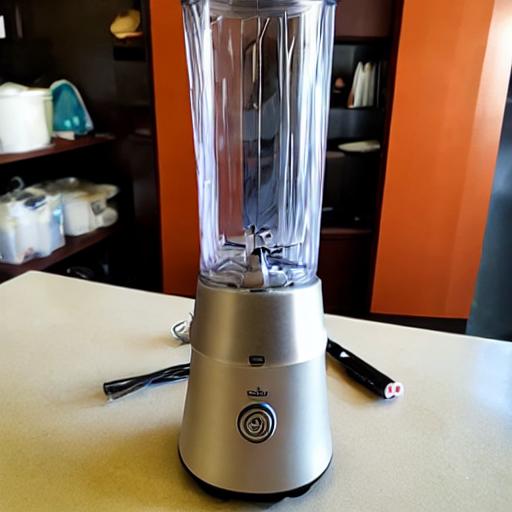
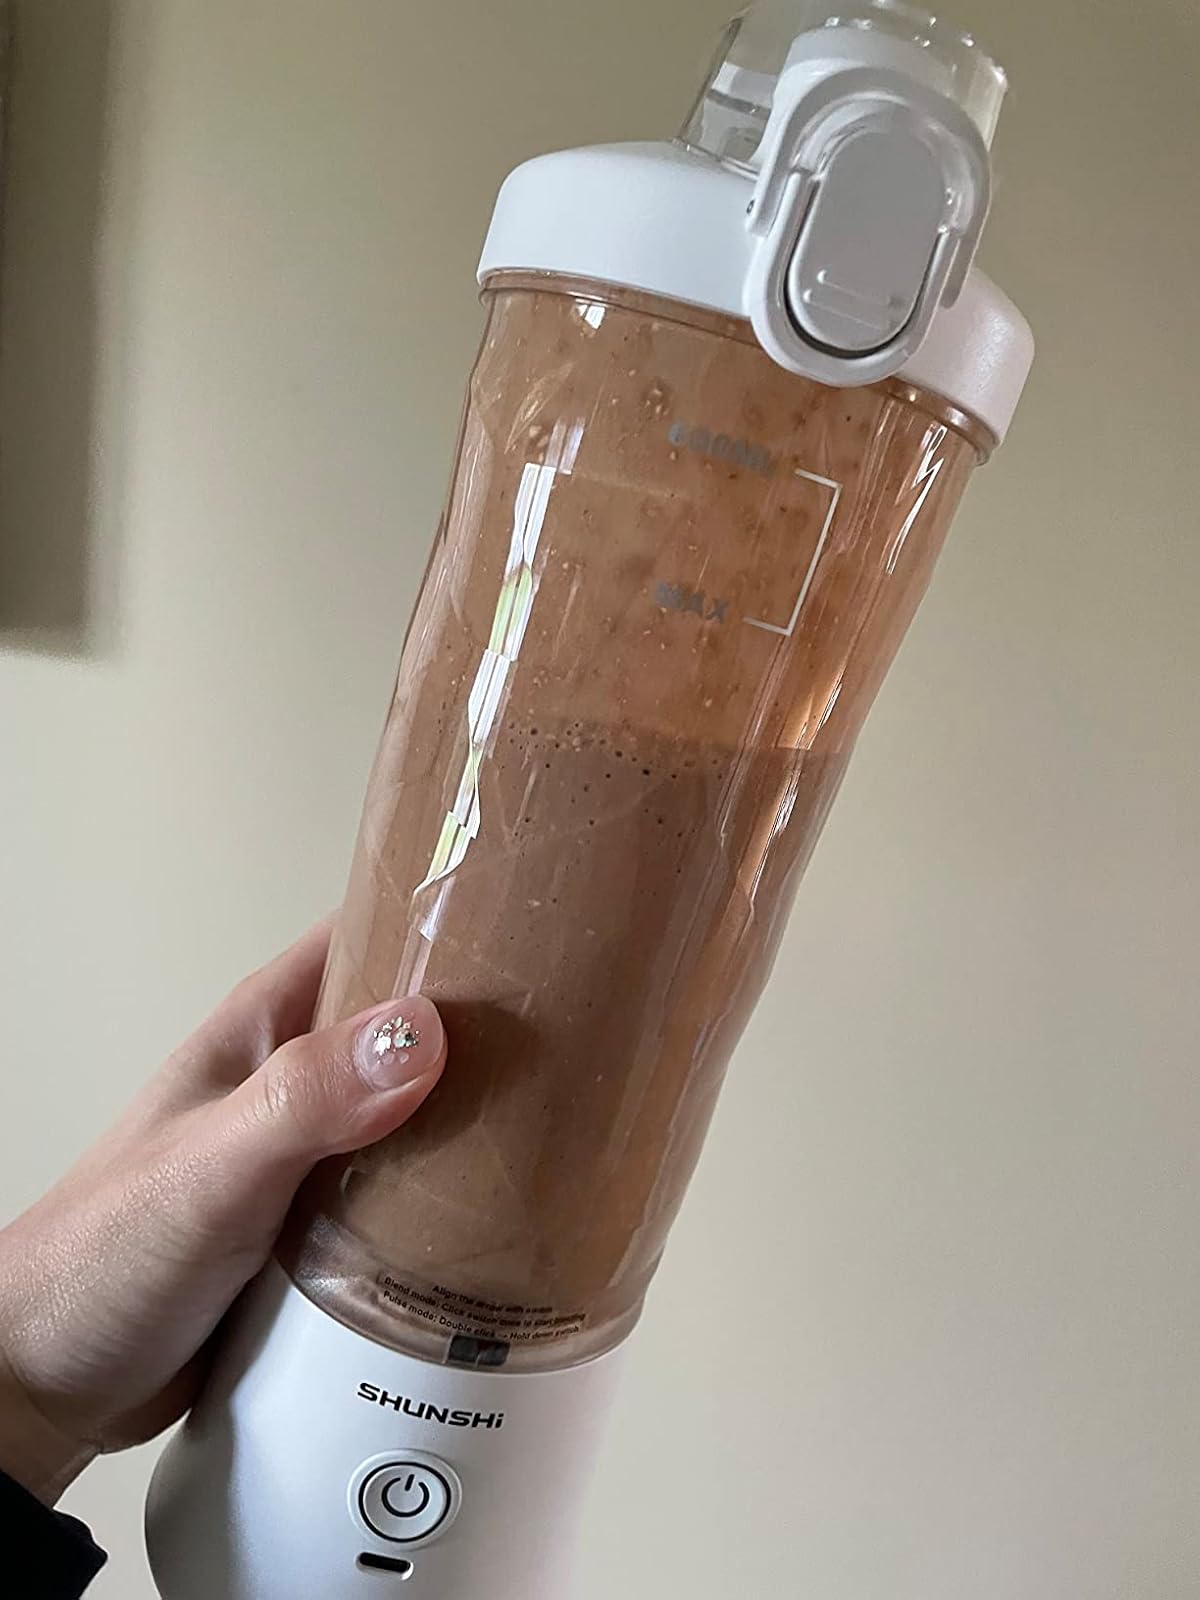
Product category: items_blender
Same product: no